Archaeological ethics

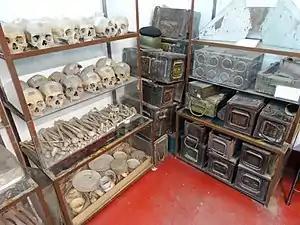
Human remains from the 1971 Bangladesh genocide on display at The Liberation War Museum in Dhaka, Bangladesh.

A common ethical issue in modern archaeology has been the treatment of human remains found during excavations, especially those that represent the ancestors of aboriginal groups in the New World or the remains of other minority races elsewhere. In November 1990 the Native American Graves Protection and Repatriation Act (NAGPRA) was enacted, facilitating the return of certain human remains and sacred objects to lineal descendants and Native American Tribes. Where previously sites of great significance to indigenous peoples could be excavated and burials and artifacts taken to be stored in museums or sold, there is now increasing awareness of taking a more respectful approach. Technical developments in ancient DNA testing have raised more ethical questions in relation to the treatment of these human remains. The issue is not limited to indigenous human remains. Nineteenth and twentieth century burial sites investigated by archaeologists, such as First World War graves disturbed by developments, have seen the remains of people with closely connected living relatives being exhumed and taken away.